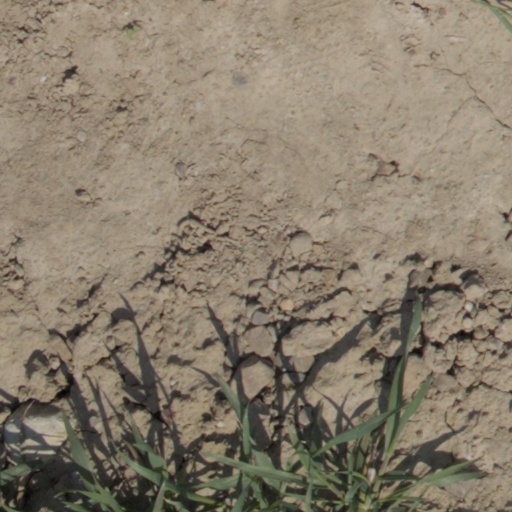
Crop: wheat